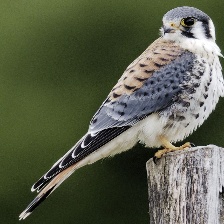
Species: AMERICAN KESTREL
Scientific name: FALCO SPARVERIUS